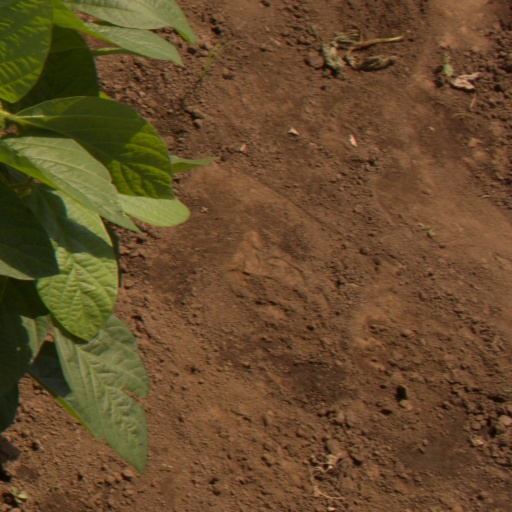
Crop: soybean